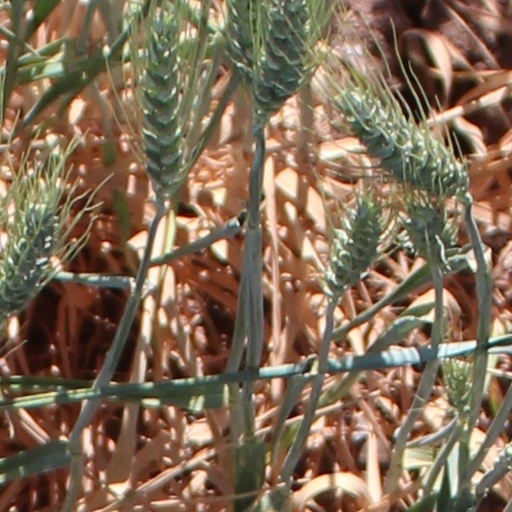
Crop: wheat